The Brood (professional wrestling)

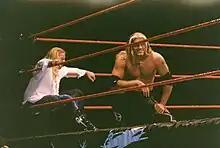
Edge & Christian, members of The Brood

The Brood was a stable known for its time in the World Wrestling Federation (WWF, now WWE) during the Attitude Era from 1998 to 1999. The Brood was composed of Gangrel, Christian and Edge. Their gimmick was that of a clan of vampires, although they were often merely described by announcers as living a "gothic lifestyle".